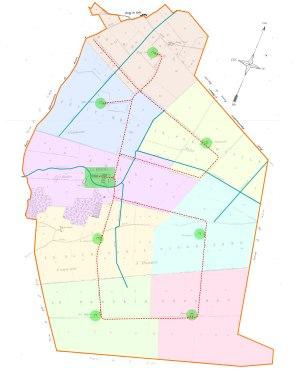
La ferme de la Briche est une ancienne exploitation agricole implantée sur le territoire de Rillé et des communes avoisinantes, dans le Nord-Ouest du département d'Indre-et-Loire en région Centre-Val de Loire en France.